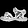
Label: Sandal